Michael Jordan in Flight

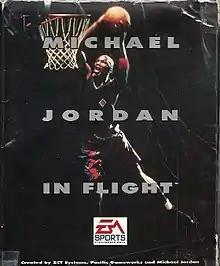
Cover art

Michael Jordan in Flight is a 1993 computer basketball game for DOS. It was developed by and published by Electronic Arts and is endorsed by Michael Jordan although it has no NBA licensed players or teams due to Jordan having opted out of the players association license. The game features one of the first uses of a 3D game engine in a sports video game.